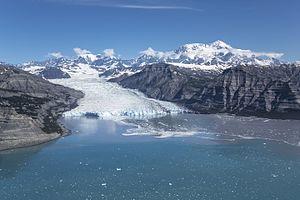
Le parc national et réserve nationale de Wrangell-Saint-Élie est un parc national américain du Sud de l’Alaska. Le parc constitue une réserve de biosphère et fait partie du patrimoine mondial de l’Unesco. Il s’agit du plus grand parc national aux États-Unis, avec une superficie de 53 321 km², soit six fois la surface du parc national de Yellowstone. Il comprend le second sommet du pays, le mont Saint-Élie, culminant à 5 489 mètres. Il borde le parc national canadien Kluane. Il fut créé en 1980 par l’Alaska National Interest Lands Conservation Act.